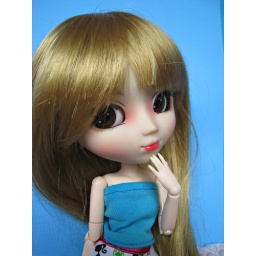
Think in blue and pink